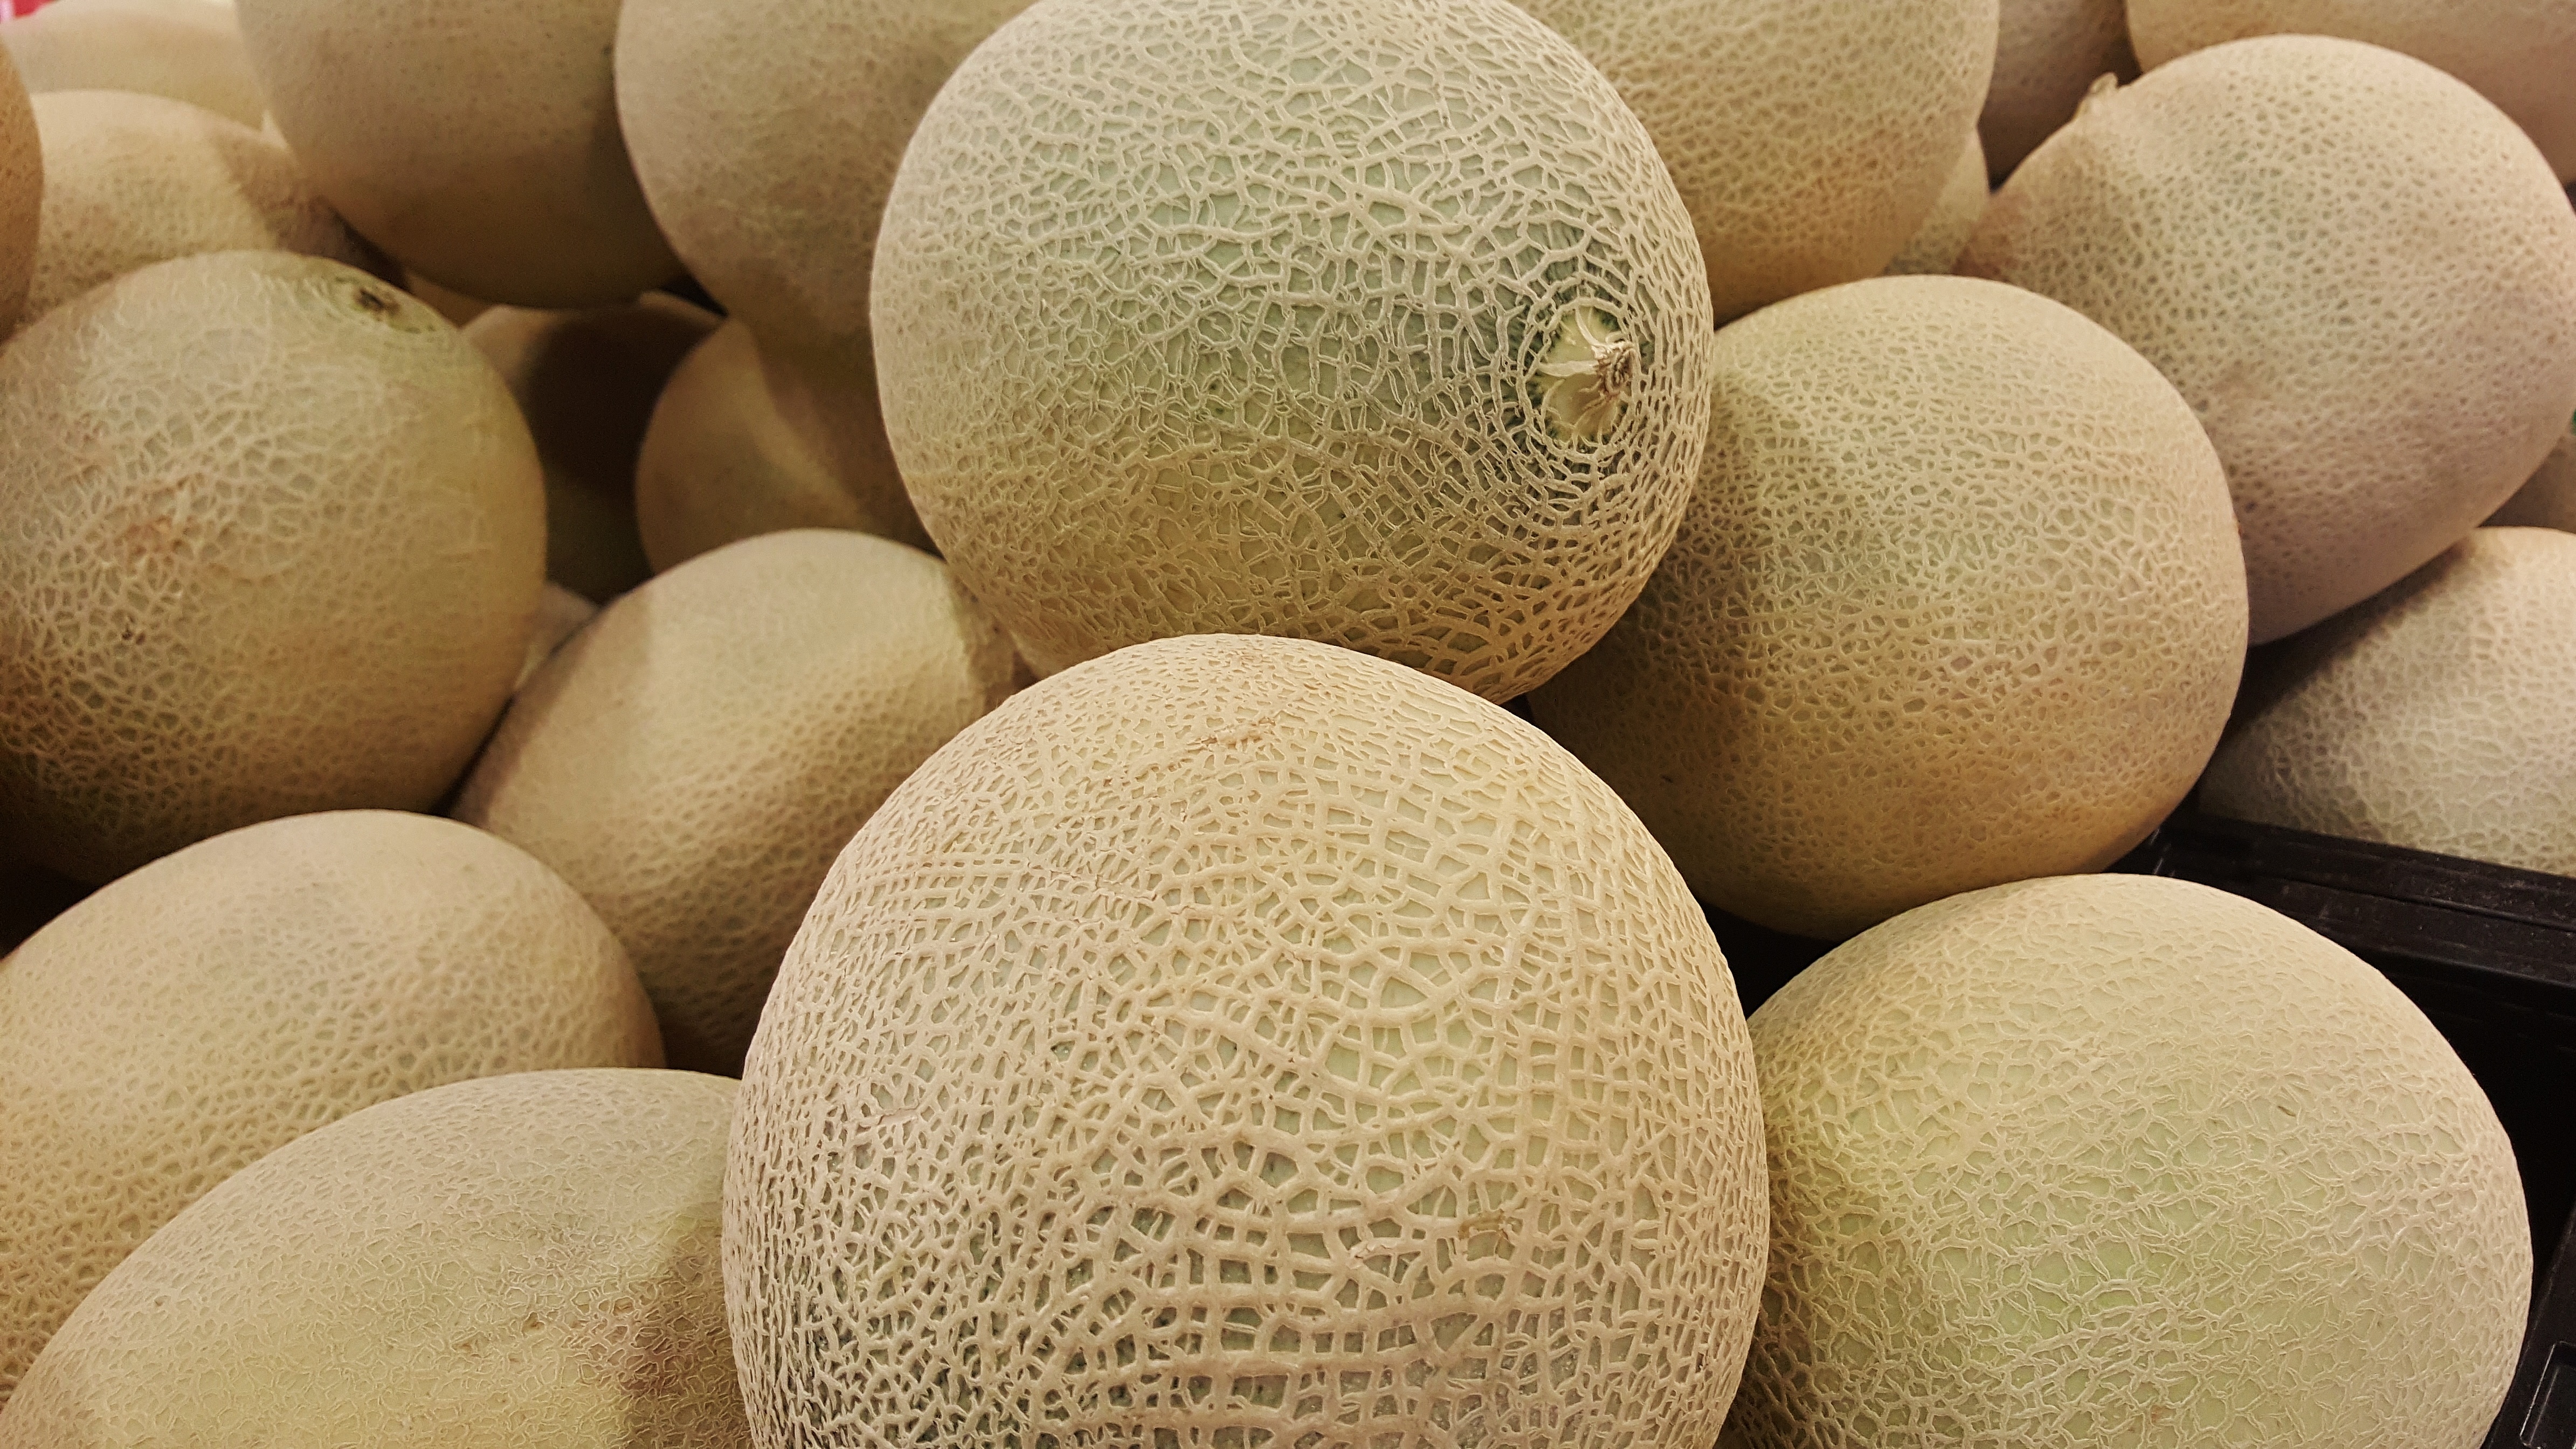
plant, fruit, sweet, ripe, food, produce, juicy, healthy, eat, fresh fruit, cantaloupe, healthy food, edible, organic, melon, honeydew, flowering plant, fresh food, muskmelon, canteloupe, rockmelon, sweet melon, spanspek, mushmelon, persian melon, cucumis melo, land plant, cucumber gourd and melon family, galia